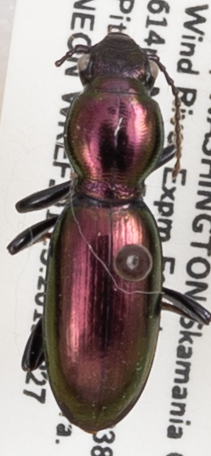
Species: Zacotus matthewsii
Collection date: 2019-08-27
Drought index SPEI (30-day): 0.3
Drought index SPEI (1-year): -1.45
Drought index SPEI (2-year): -1.69